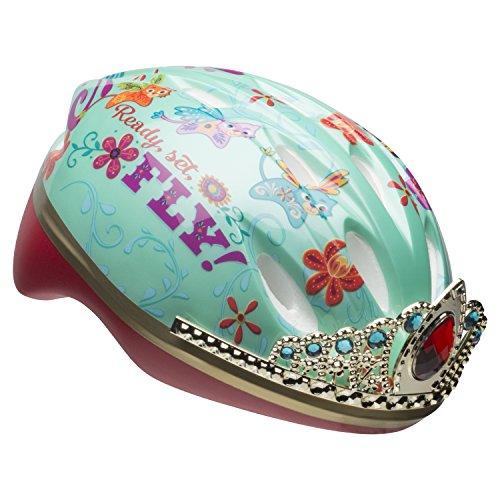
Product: Bell Disney's Elena of Avalor Child and Toddler Bike Helmets
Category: Sports & Outdoors | Outdoor Recreation | Cycling | Kids' Bikes & Accessories | Kids' Helmets
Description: Fits head sizes: 50-54 cm.
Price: $12.18 $ 12 . 18
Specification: Shipping Weight: 10.4 ounces (View shipping rates and policies)|ASIN: B077JJJB51|Item model number: 7092960|    #229    in Kids' Bike Helmets